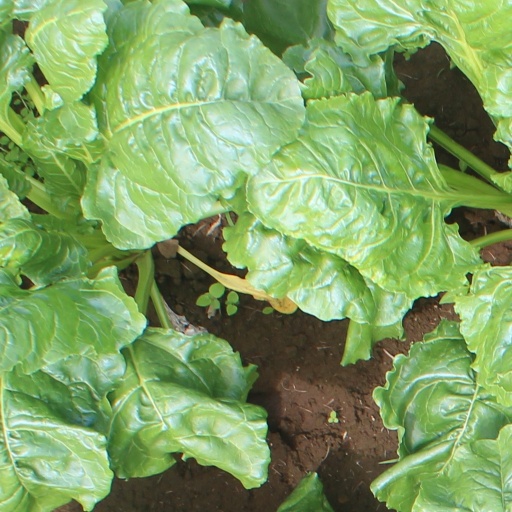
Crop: sugar beet